Annabel Lee

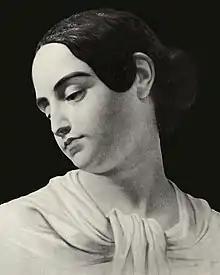
Poe's wife Virginia is often assumed to be the inspiration for "Annabel Lee".

It is unclear on whom the eponymous character Annabel Lee is based. Biographers and critics usually suggest Poe's frequent use of the "death of a beautiful woman" theme stems from the repeated loss of women throughout his own life, including his mother Eliza Poe and his foster mother Frances Allan. Biographers often interpret that "Annabel Lee" was written for Poe's wife Virginia, who had died two years prior, as was suggested by poet Frances Sargent Osgood, though Osgood is herself a candidate for the poem's inspiration. A strong case can be made for Poe's wife Virginia: She was the one he loved as a child, the only one who had been his bride, and the only one who had died. Autobiographical readings of the poem have also been used to support the theory that Virginia and Poe never consummated their marriage, as "Annabel Lee" was a "maiden". Critics, including T. O. Mabbott, believed that Annabel Lee was merely the product of Poe's gloomy imagination and that Annabel Lee was no real person in particular. A childhood sweetheart of Poe's named Sarah Elmira Royster believed the poem was written with her in mind and that Poe himself said so. Sarah Helen Whitman and Sarah Anna Lewis also claimed to have inspired the poem.